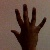
The image shows a hand gesture representing the number 5 in Indian Sign Language.